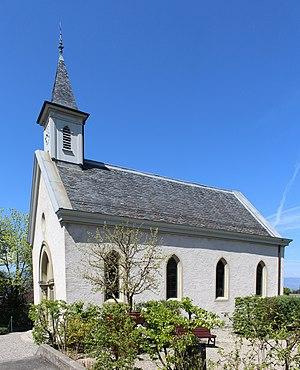
Chapelle d'Anières.